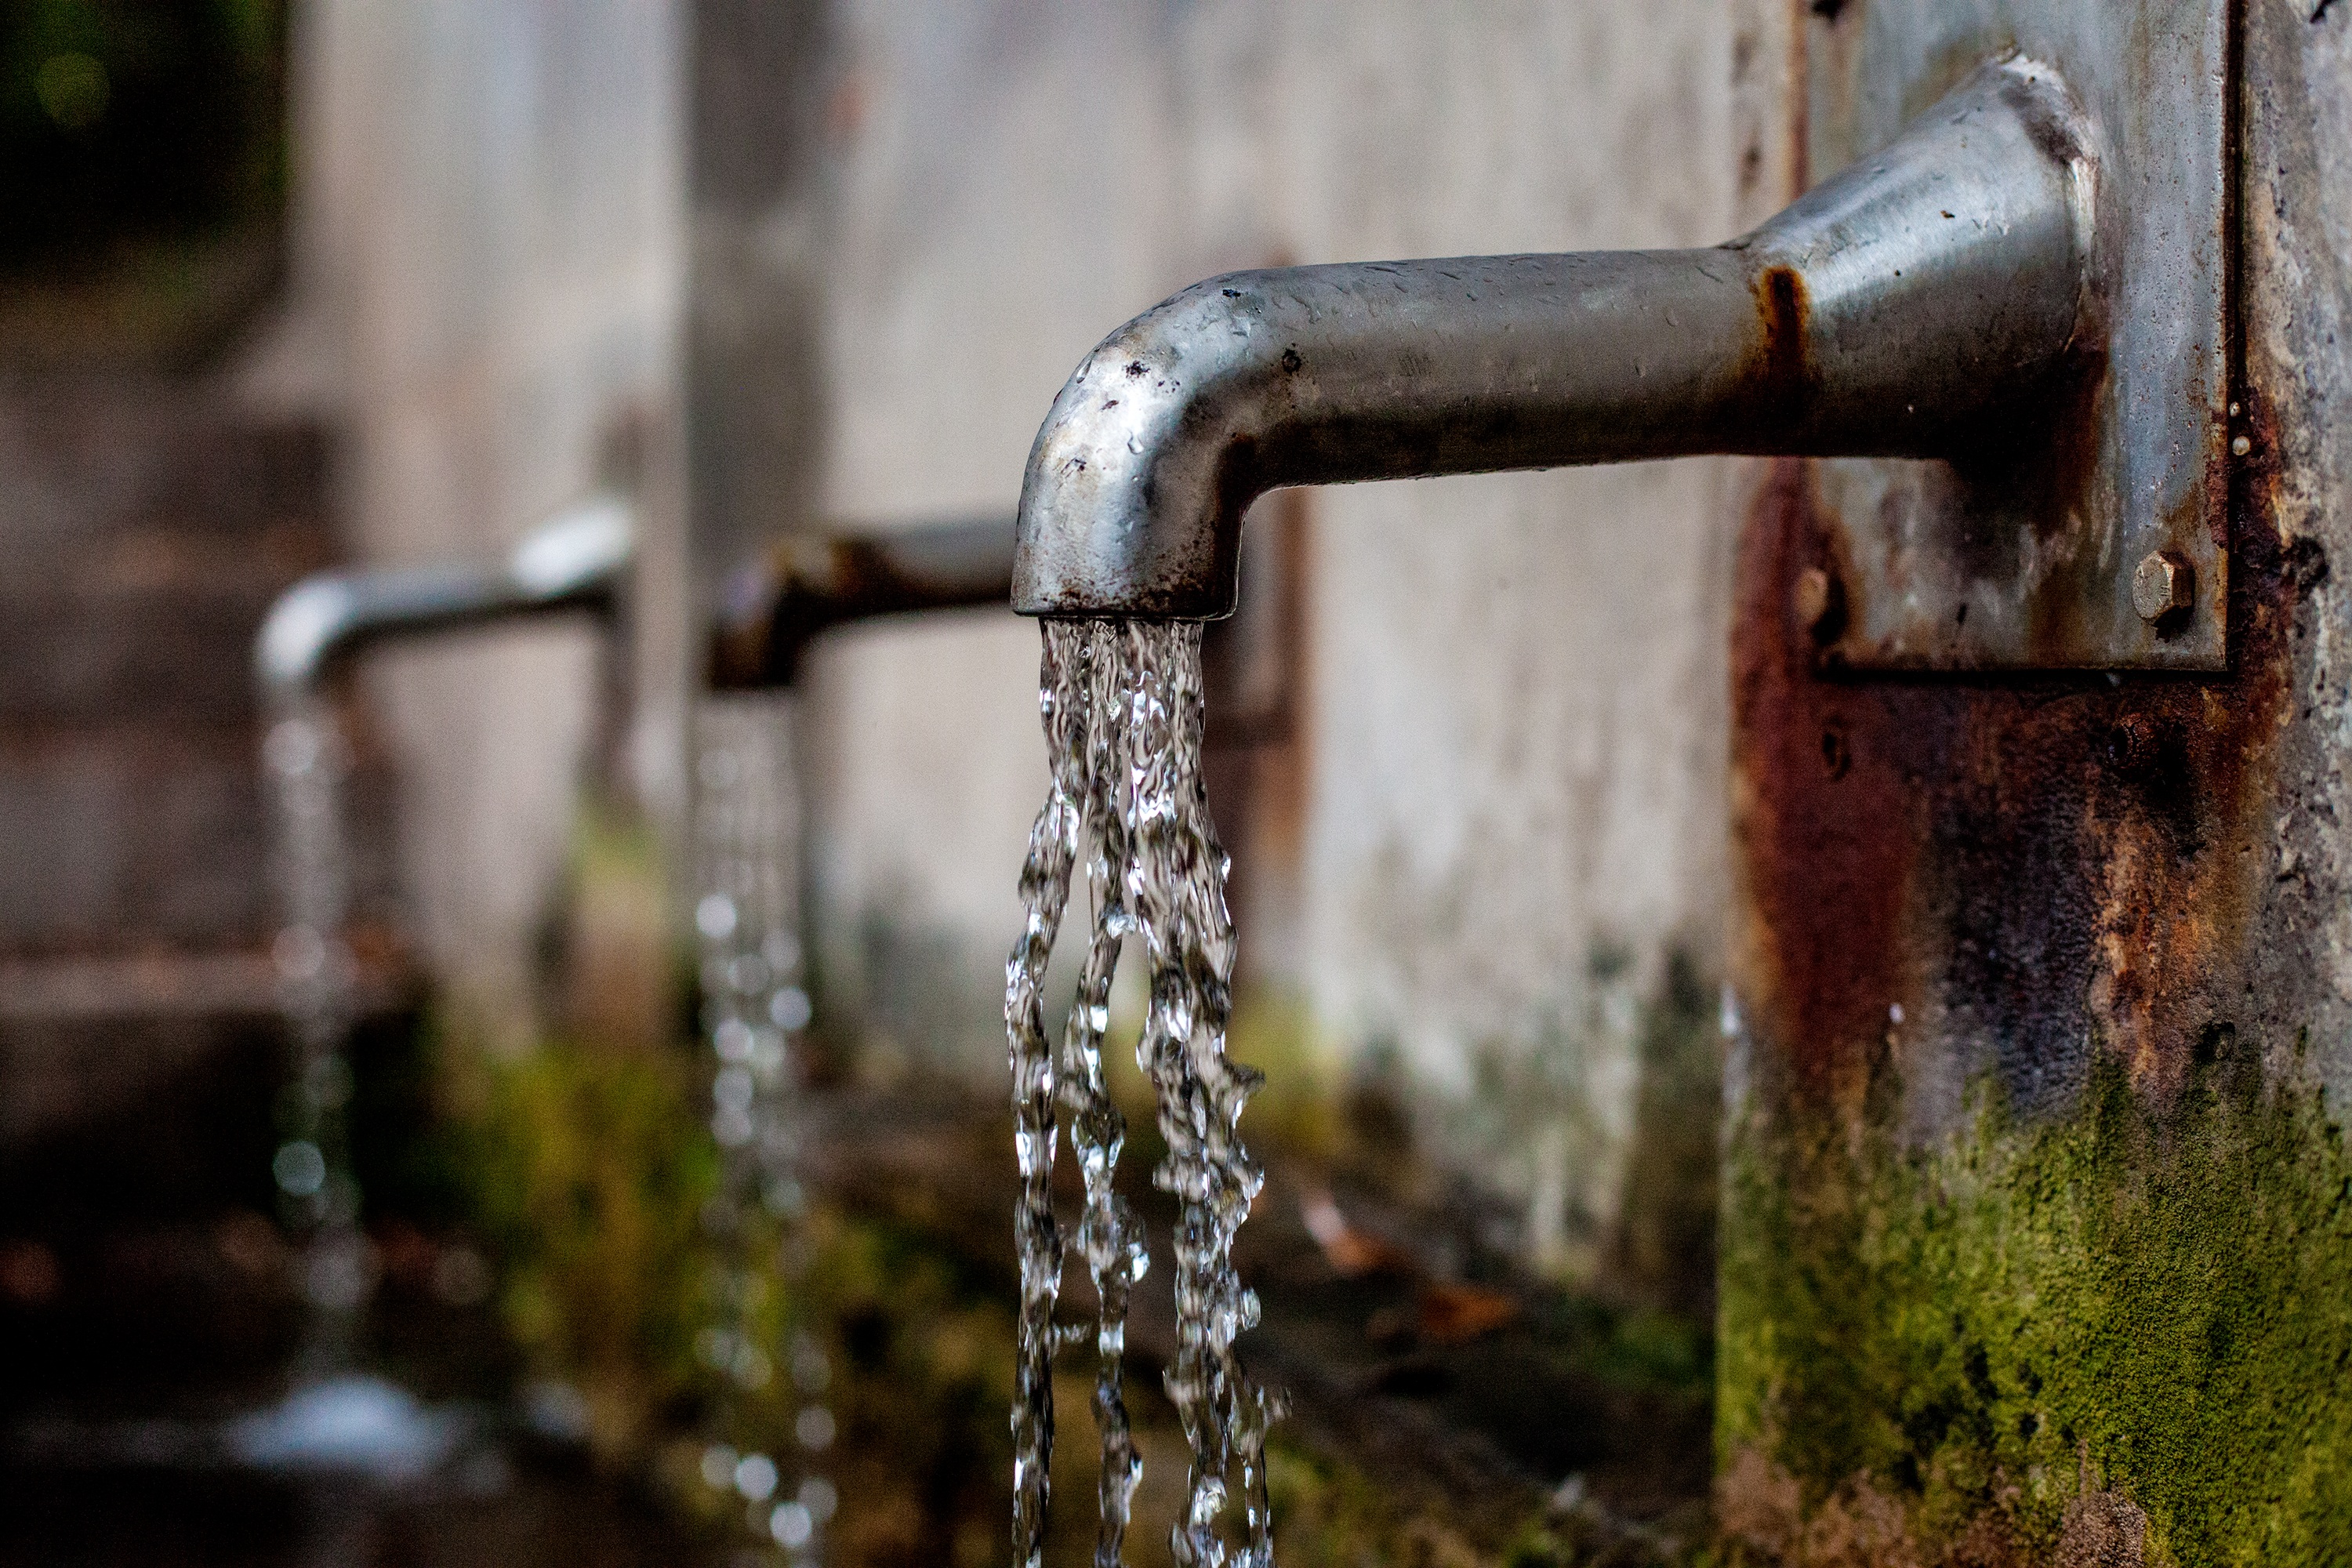
tree, water, water fountain, cool, faucet, fountain, water running, drinking water, water dispenser, water basin